Real Europe Movement

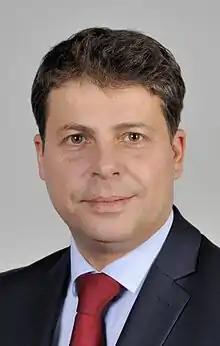
Party chairman Mirosław Piotrowski

Real Europe Movement – Europa Christi (RPE) is a Polish right-wing political party founded in November 2018 by Mirosław Piotrowski, formally registered on 12 February 2019. From 31 March 2023, it is associated with Confederation Liberty and Independence.